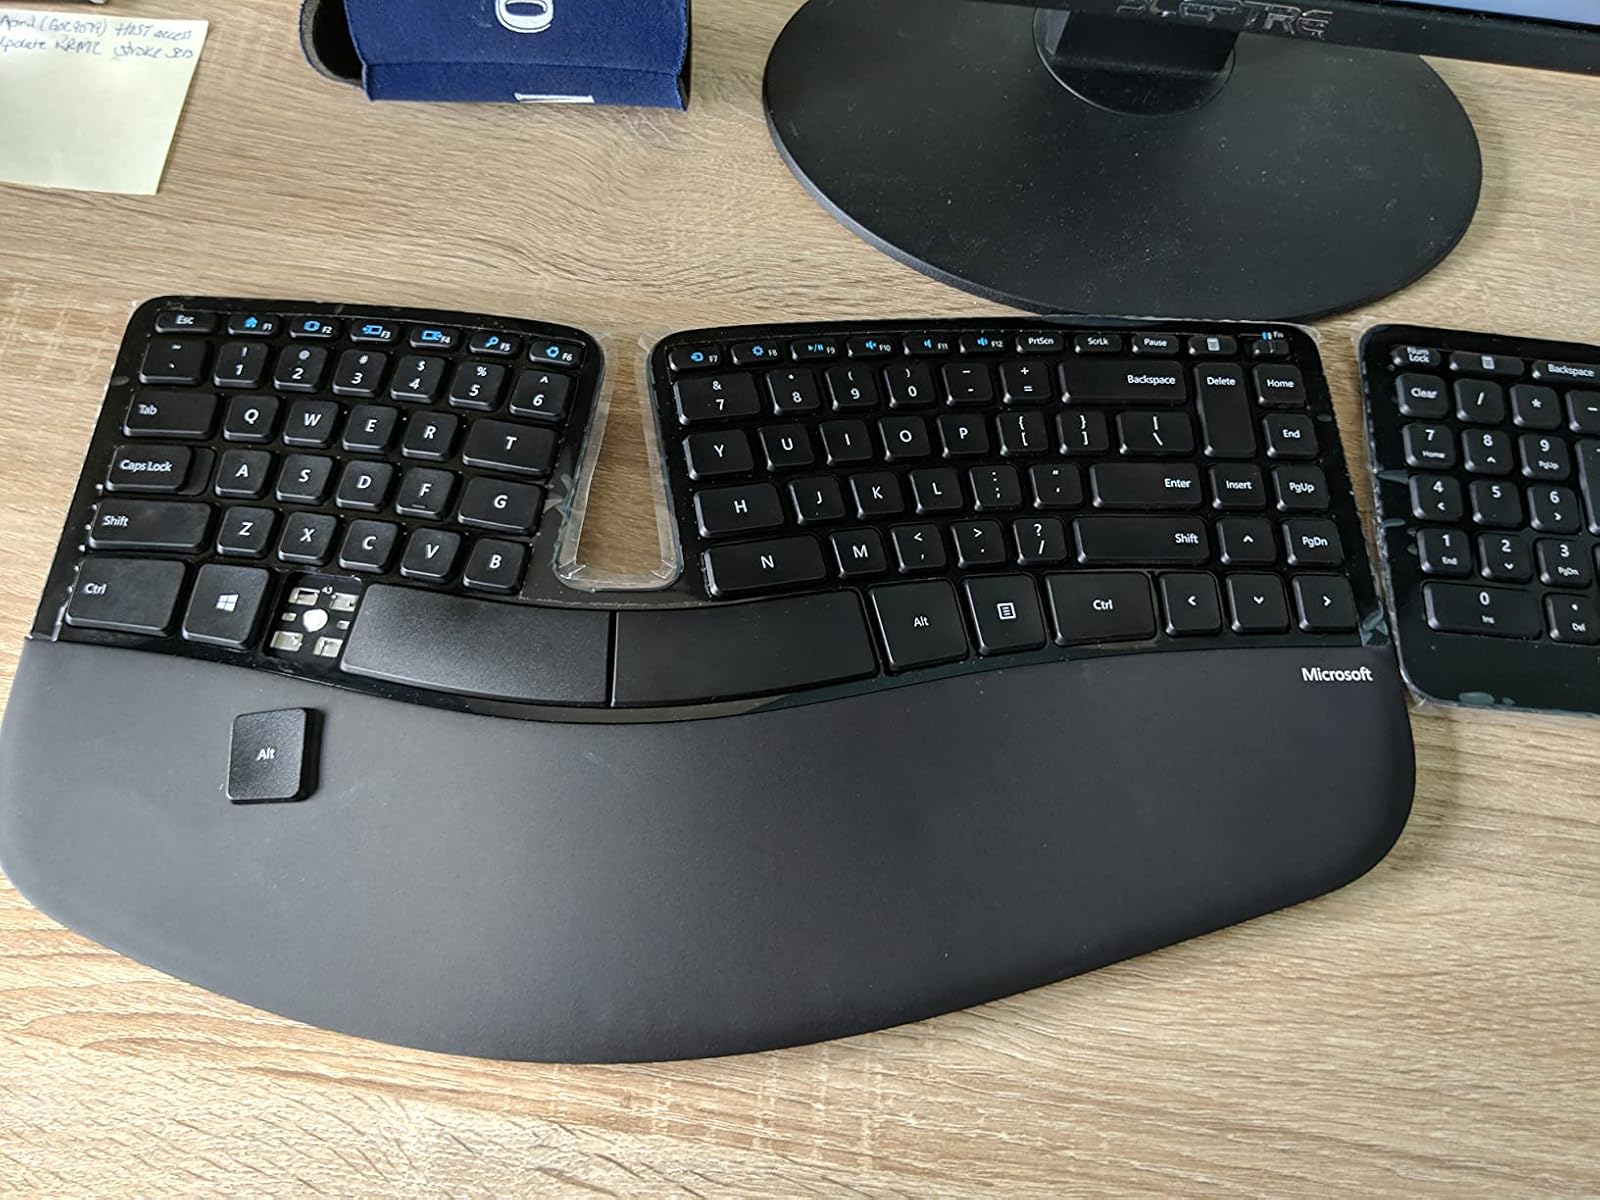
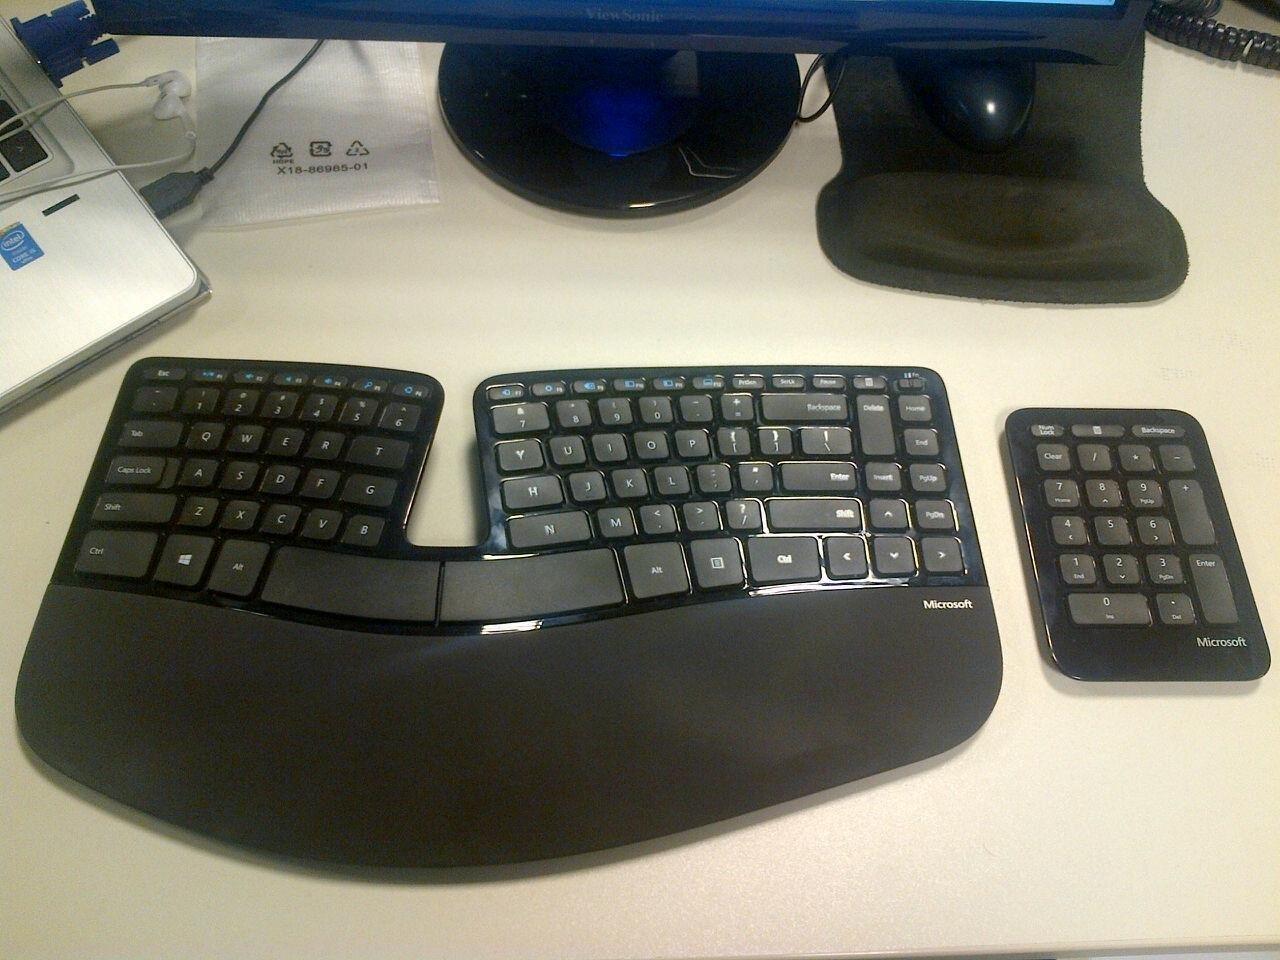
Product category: keyboard
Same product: yes